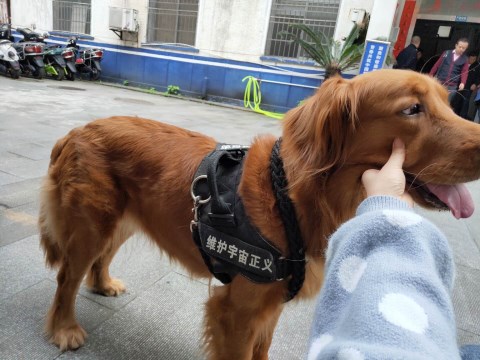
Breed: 5355-n000126-golden_retriever